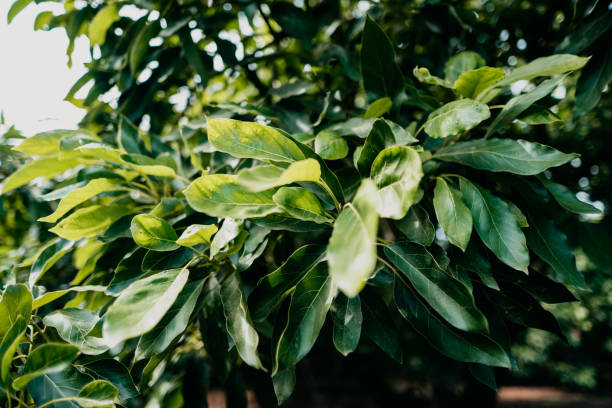
Label: Avocado